Arches of the foot

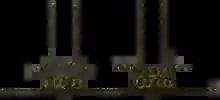
Cross section of feet showing metatarsal bones forming anterior arch: A = normal position, B = flattened arch

In addition to the longitudinal arches the foot presents a series of transverse arches.